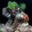
Label: aquarium_fish